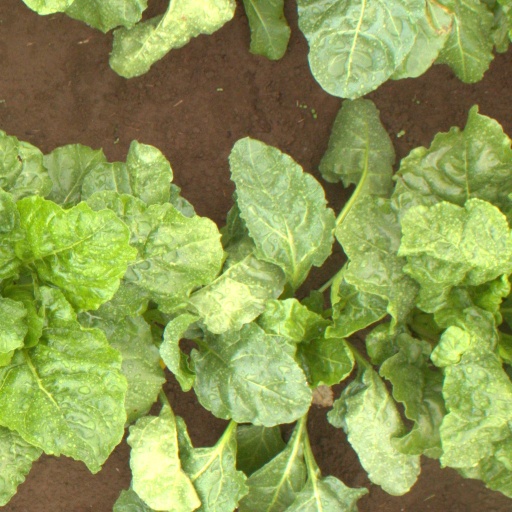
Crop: sugar beet